1st Rank Raju (2015 film)

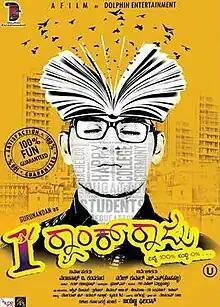

1st Rank Raju is a 2015 Indian Kannada-language comedy drama film written and directed by Naresh Kumar HN in his debut, and produced by V. K. Manjunath. It features Gurunandan and Apoorva Gowda in the lead roles. The rest of the cast includes Tanishka Kapoor, Sadhu Kokila, Ananth Nag, Achyut Rao, Manadeep Rai, Giri Mahesh and Master Chinmai. The film's music director Kiran Ravindranath.The director remade the film in Telugu in 2019 with the same title. The film was declared a success at box-office.